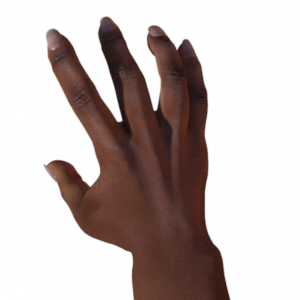
Label: paper